Scarlet-and-white tanager

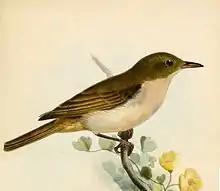
A plate from "Catalogue of the birds in the British Museum 11", depicting the type female scarlet-and-white tanager

The scarlet-and-white tanager is one of two species in the genus "Chrysothlypis", along with the black-and-yellow tanager. It was first described as "Dacnis salmoni" by P. L. Sclater in 1886 on the basis of a female specimen collected by him in Remedios, Antioquia, Colombia. It was later put in "Nemosia" and then "Erythrothlypis". It is now generally put in "Chrysothlypis", despite its very distinctive male plumage. This placement is supported by molecular analysis. It is monotypic.